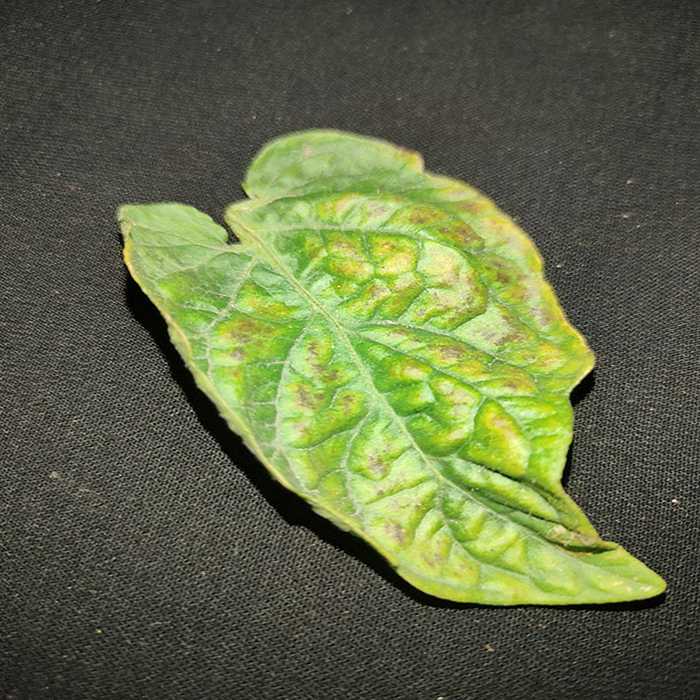
Plant: Tomato
Label: Tomato spotted wilt